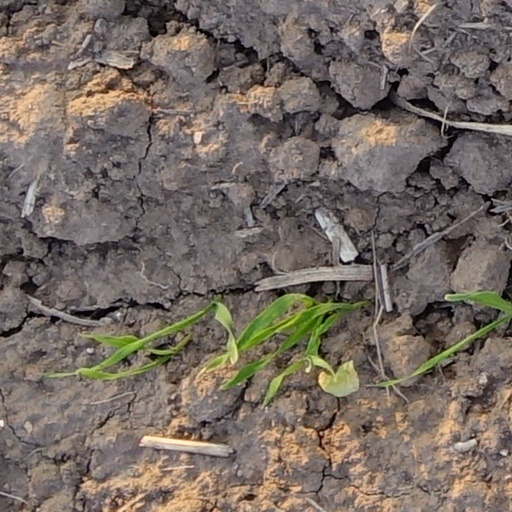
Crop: wheat